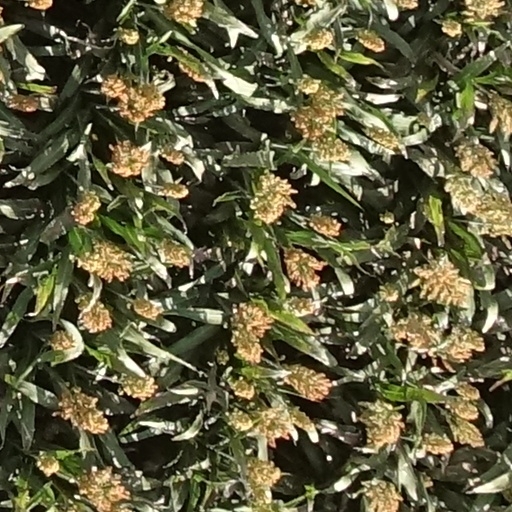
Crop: sorghum